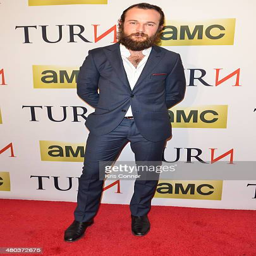
actor attends the series premiere